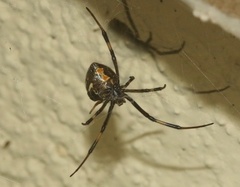
Species: Lactrodectus_hesperus